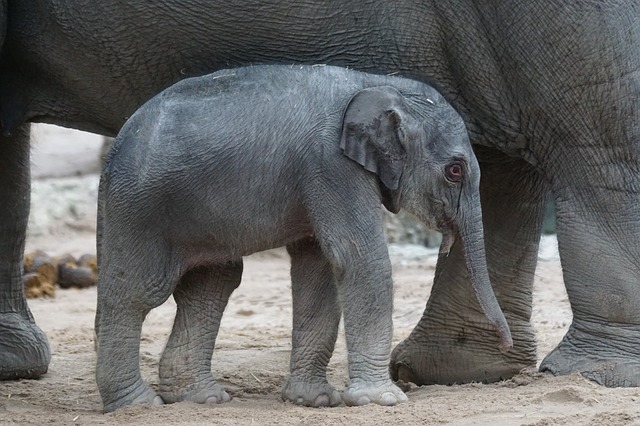
Label: elephant